Alpha Sissoko

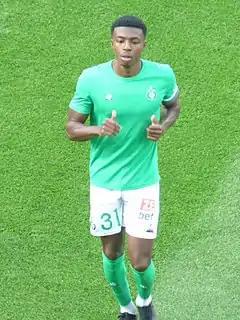
Sissoko with Saint-Étienne in 2020

Alpha Nelson Sissoko (born 7 March 1997) is a French professional footballer who plays as a right-back for club Guingamp.